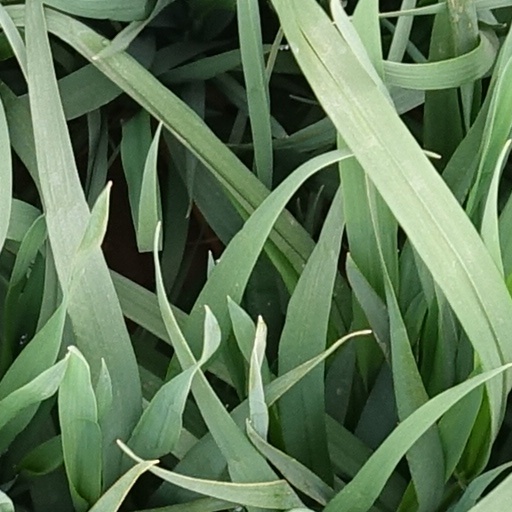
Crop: wheat